Chickasaw

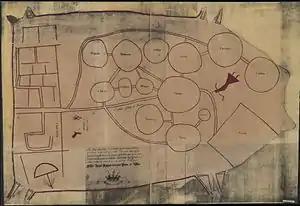
A English copy of a deerskin Catawba map of the tribes between Charleston ("left") and Virginia ("right") following the displacements of a century of disease and enslavement and the 1715–7 Yamasee War. The Chickasaw are labeled as "Chickisa".

The origin of the Chickasaw is uncertain; 20th-century scholars, such as the archaeologist Patricia Galloway, theorize that the Chickasaw and Choctaw split into distinct peoples in the 17th century from the remains of Plaquemine culture and other groups whose ancestors had lived in the lower Mississippi Valley for thousands of years. When Europeans first encountered them, the Chickasaw were living in villages in what is now northeastern Mississippi.